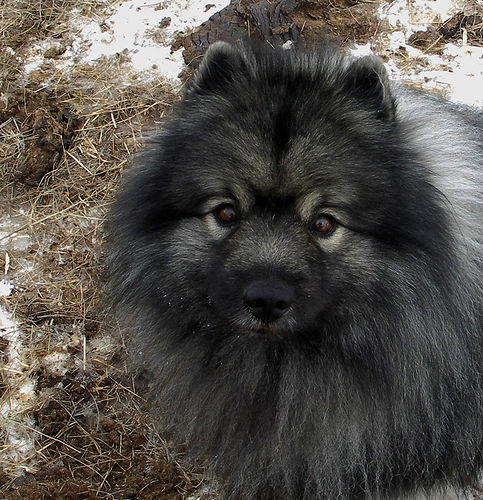
Animal: dog
Breed: keeshond